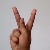
The image shows a hand gesture representing the letter 'K' in Indian Sign Language.